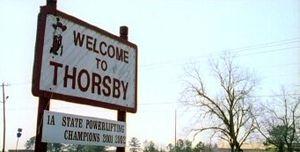
Thorsby est une ville du comté de Chilton, en Alabama, aux États-Unis.